Nyatapola Temple

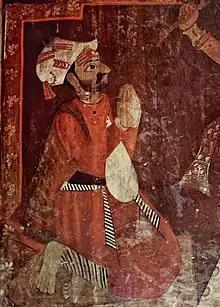
King Bhupatindra Malla commissioned the Nyatapola temple in 1701.

Nyatapola is regarded as unique in terms of its name as it one of the only few temples which is not named after the deity residing inside it. Its name is derived from the local Nepal Bhasa name ""ṅātāpola"," where ""ṅātā"" means something with five storey while ""pola"" means roof in the Bhaktapur dialect of Nepal Bhasa . Newar people outside of Bhaktapur use the term ""Nyātāpau"", where ""nyātā"" and ""pau""has the same meaning as ""ṅātā"" and ""pola"".